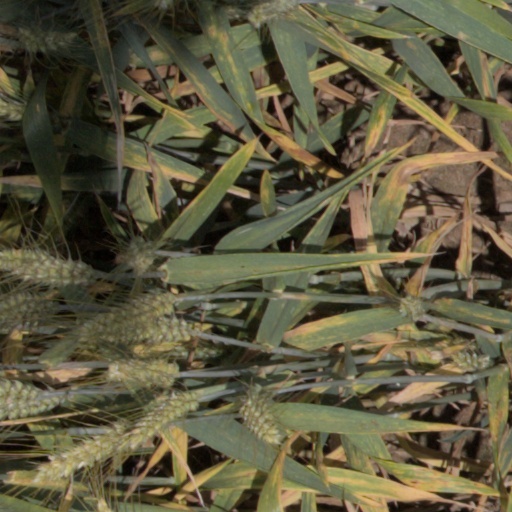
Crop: wheat